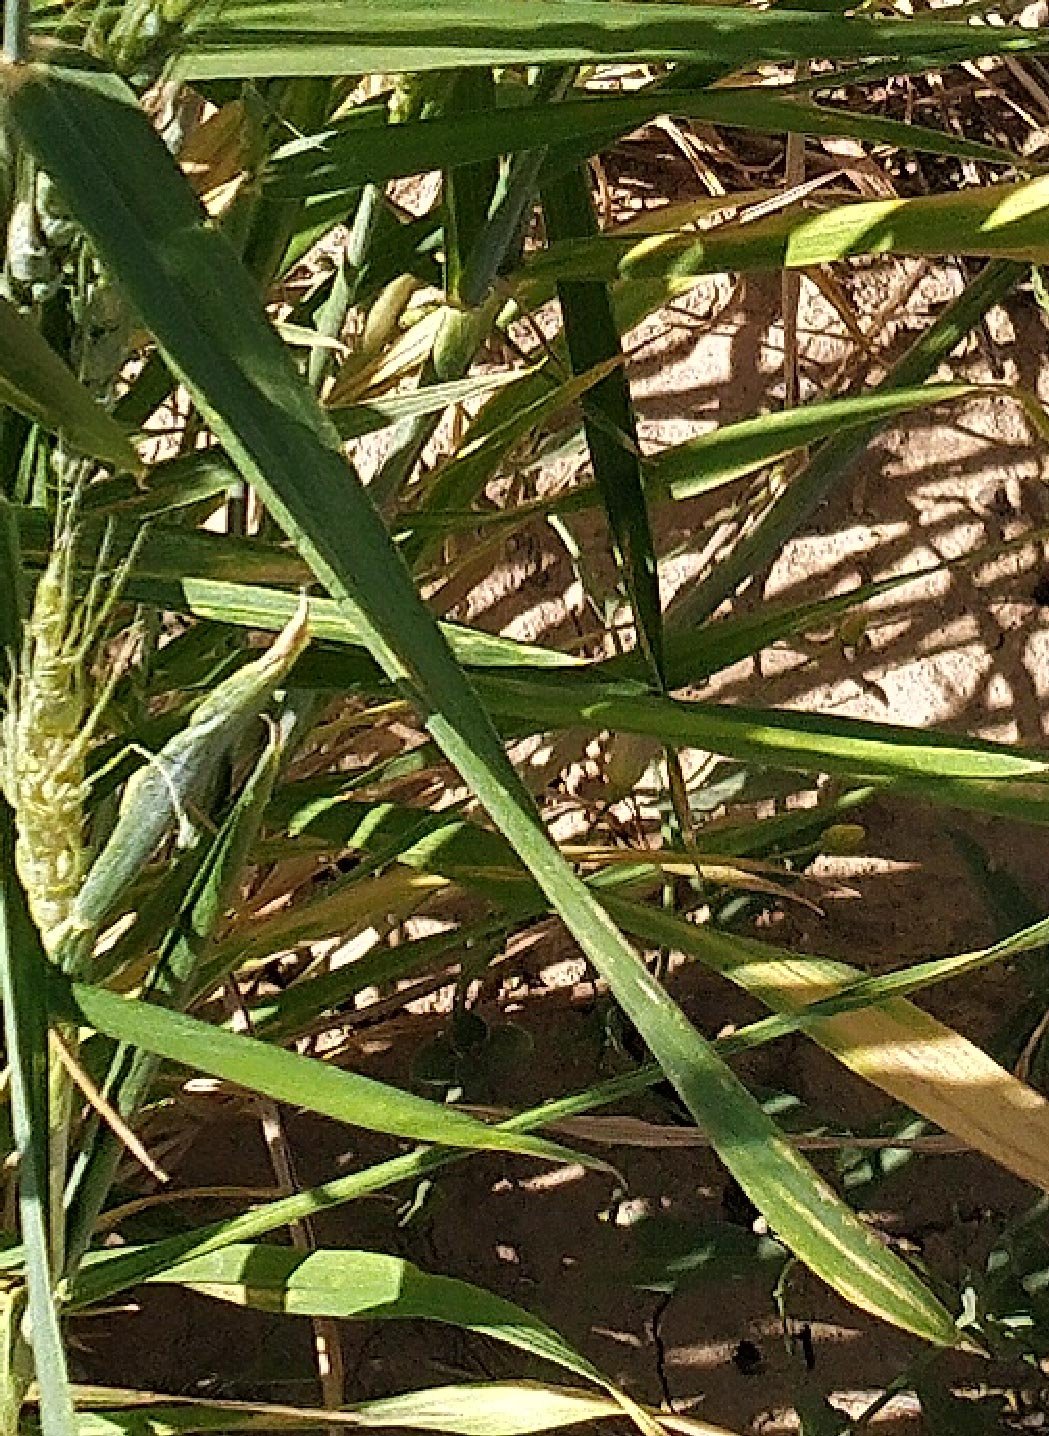
Label: Wheat___Healthy